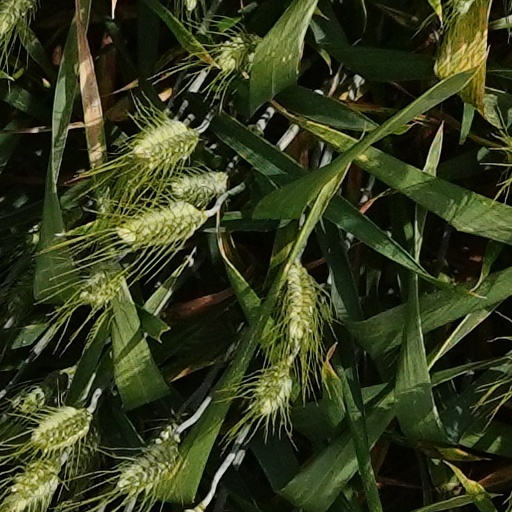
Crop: wheat